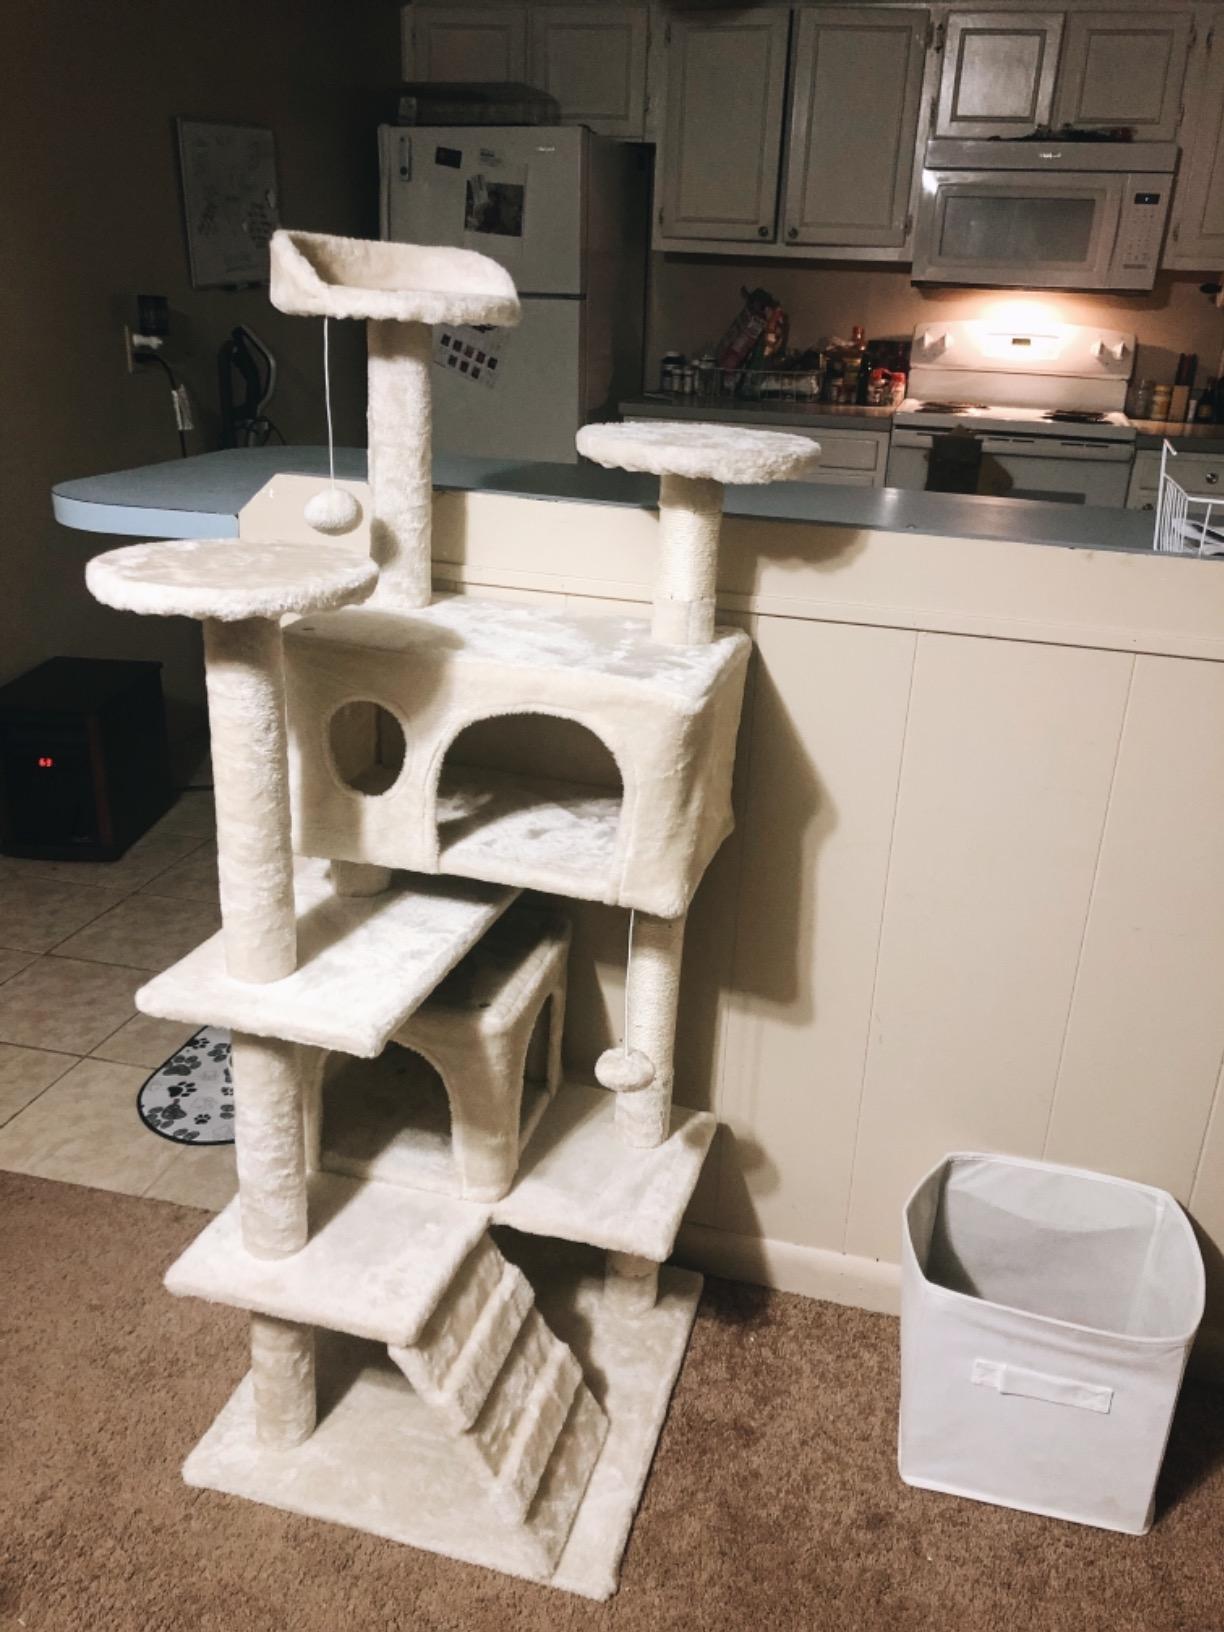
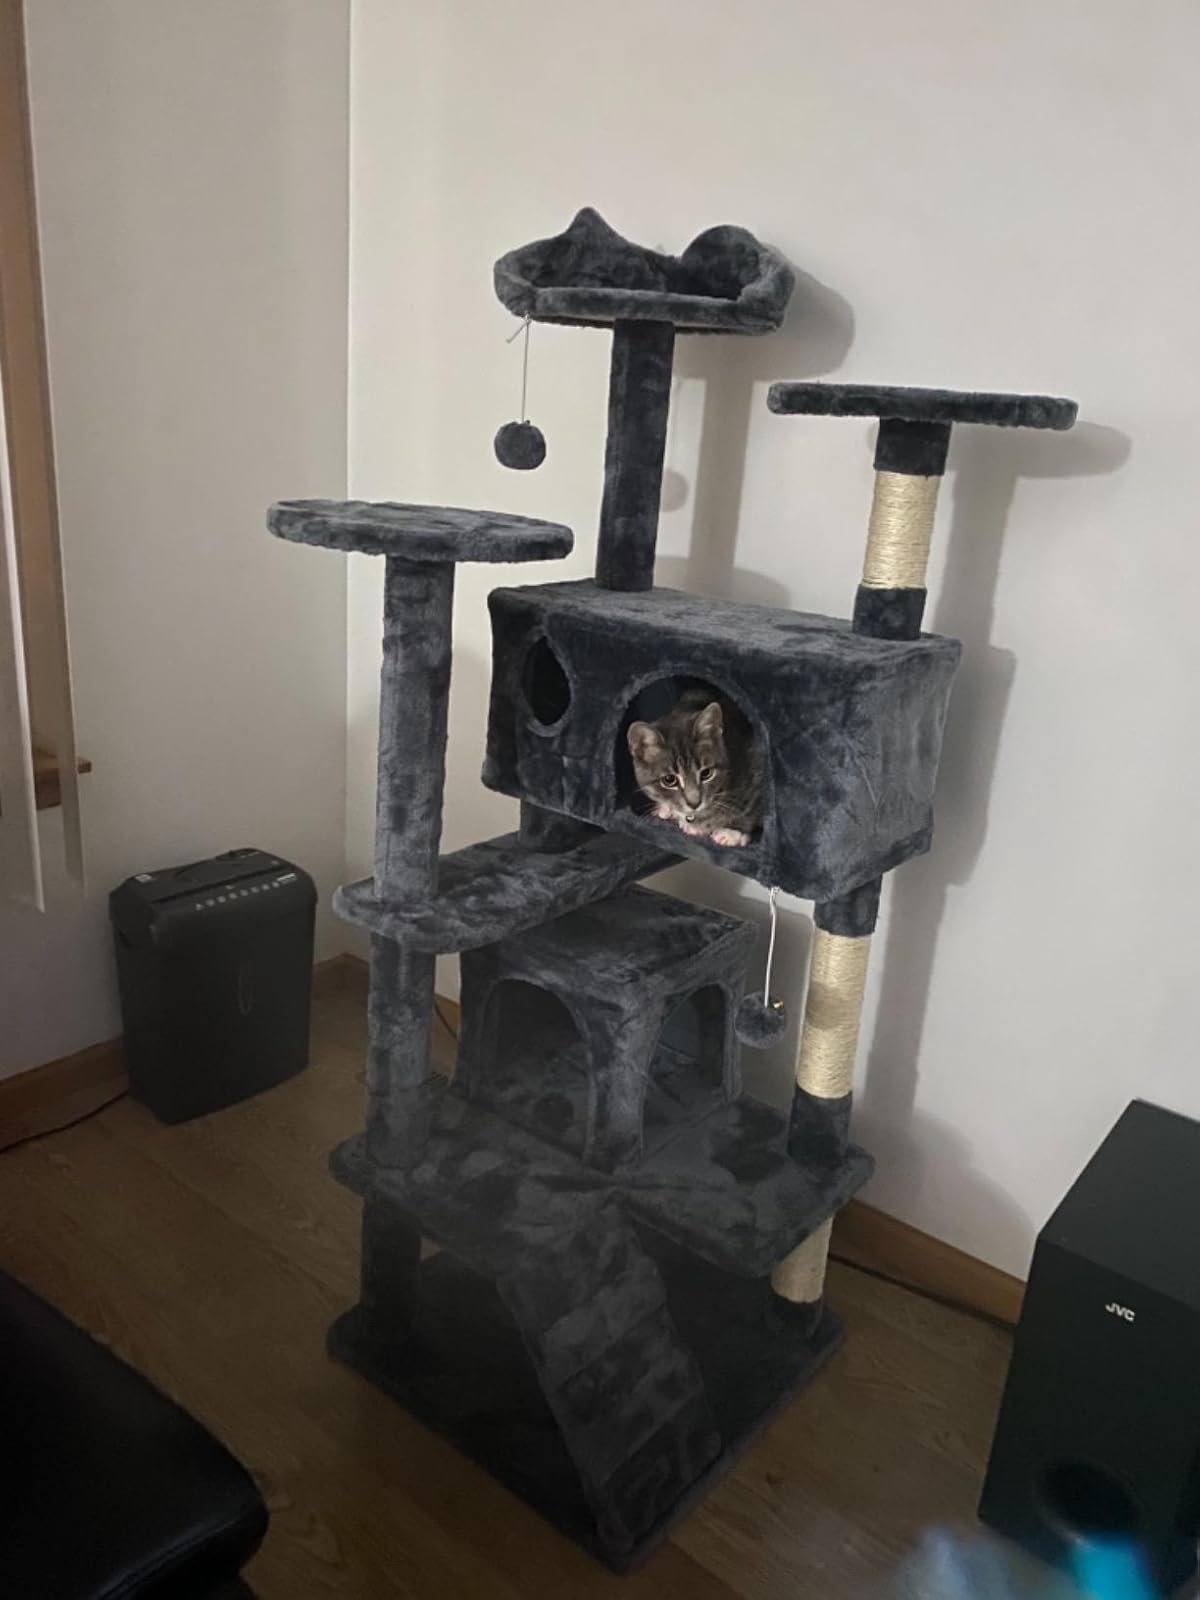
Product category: items_cat tree
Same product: no